Raised bog

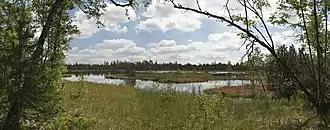
A raised bog kolk, the Wildsee, near Bad Wildbad in the Black Forest

The largest central European raised bog areas are the southern North Sea coastal area and the Alpine Foreland. As in North America there is a succession of raised bog types along the line of descent towards the ocean, from northwest to southeast. As a result of peat use, raised bogs have been harvested for peat and cultivated, apart from a few remnants (less than 10% of the original area). The largest contiguous raised bog in central Europe was the Bourtange Moor, which originally covered an area of about 2,300 km including the Dutch portion, but only small sections remain. The largest remaining raised bog in northern Europe is the 76 km Lille Vildmose. Other large raised bogs are the Teufelsmoor northeast of Bremen, the Vehnemoor (exhausted) and the Esterweger Dose (formerly about 80 km, exhausted) between Oldenburg and Papenburg. The raised bogs of the Central Uplands of the Harz, Solling, Thuringian Forest (Großer Beerberg, Schneekopf - Teufelsbad, Fichtenkopf, Saukopf), Giant Mountains, Ore Mountains, Fichtel and Rhön (Black Moor, Red Moor) are, by contrast, comparatively small. In the Black Forest the Wildseemoor has been protected and, in the Vosges on "le Tanet", north of the Col de la Schlucht a large area has been protected. The Alpine Foreland, which was formed by ice-age glaciation, is also rich in peatland. The Wurzacher Ried (Haidgauer Regenmoorschild) is considered the largest and best preserved raised bog in central Europe. Other raised bogs and peatland areas include the Federsee, the High Fens on the Germano-Belgian border, the Ewiges Meer near Aurich and the Lengener Meer near Wiesmoor. In 2003, Estonia exported 3.6 million m³ of peat for west European garden use, more than 60% of the state production. In Lithuania 60% of the usable peat area has been prepared for extraction or is already exhausted.